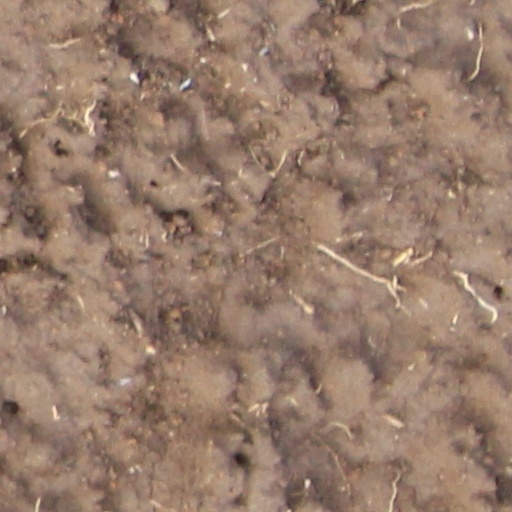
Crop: wheat